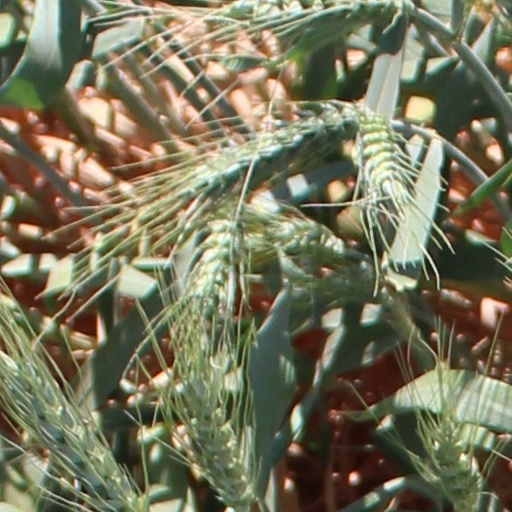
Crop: wheat